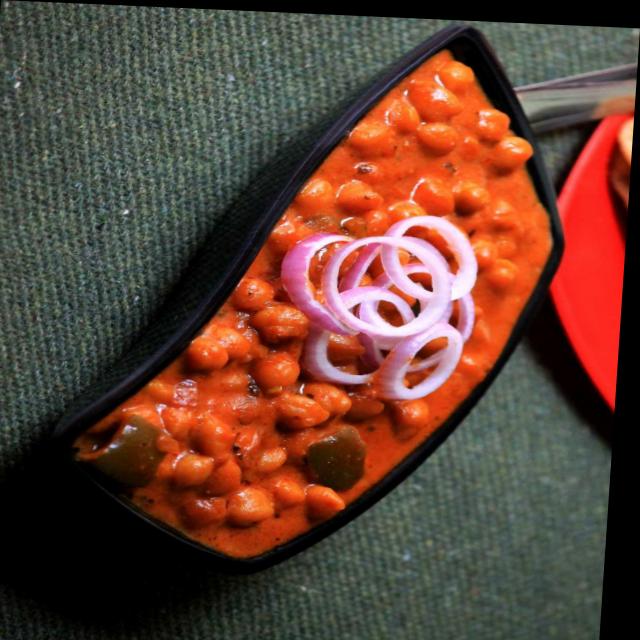
Dish: chole